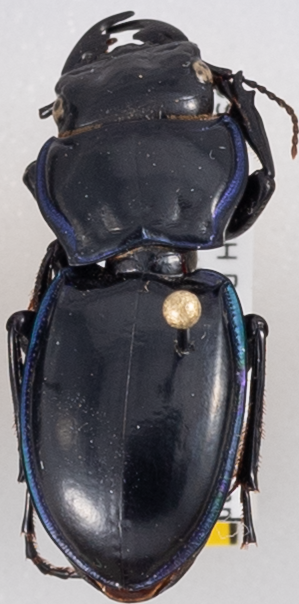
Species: Pasimachus elongatus
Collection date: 2022-06-22
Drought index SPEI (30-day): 1.706
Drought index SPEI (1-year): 1.22
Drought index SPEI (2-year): -0.84